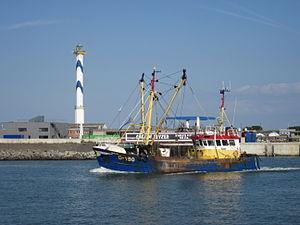
Le port d'Ostende est un port maritime belge situé sur la côte belge et desservant la ville d'Ostende, dans la province de Flandre-Occidentale.